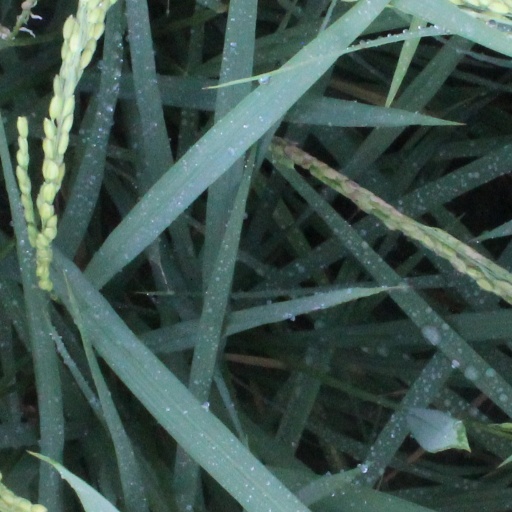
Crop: rice